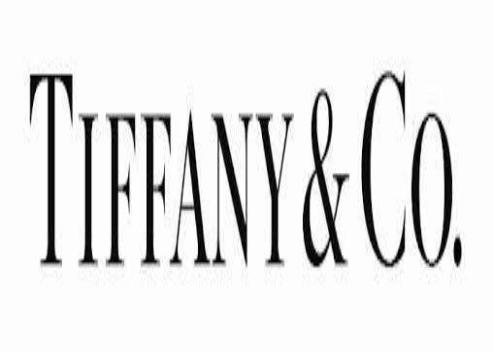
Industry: Clothes